Dorothy Brunton

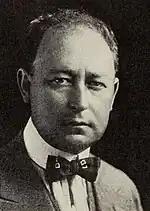
Robert Brunton (1872 – 1923), Dorothy's half-brother (from "Wid's Year Book: 1921").

Dorothy Brunton and her mother travelled to America to visit with family members. Robert Brunton, Dorothy's 51 year-old half-brother, had been living in Los Angeles for many years where his Robert Brunton Film Studios was "amongst the most important in the city". His studios were located on a 65-acre site in the Hollywood district of Los Angeles, its prime purpose being for the leasing of facilities to motion picture companies that did not possess their own studios. Jack Brunton, Dorothy's 35-year-old brother, was working for his half-brother at that time as "the producing manager" for the business. The actress and her mother departed from Sydney aboard the "S.S. Sonoma" on 2 November 1921 and arrived at San Francisco on 22 November where they were met by Jack Brunton. The three family members then travelled to Los Angeles to stay with Robert Brunton.